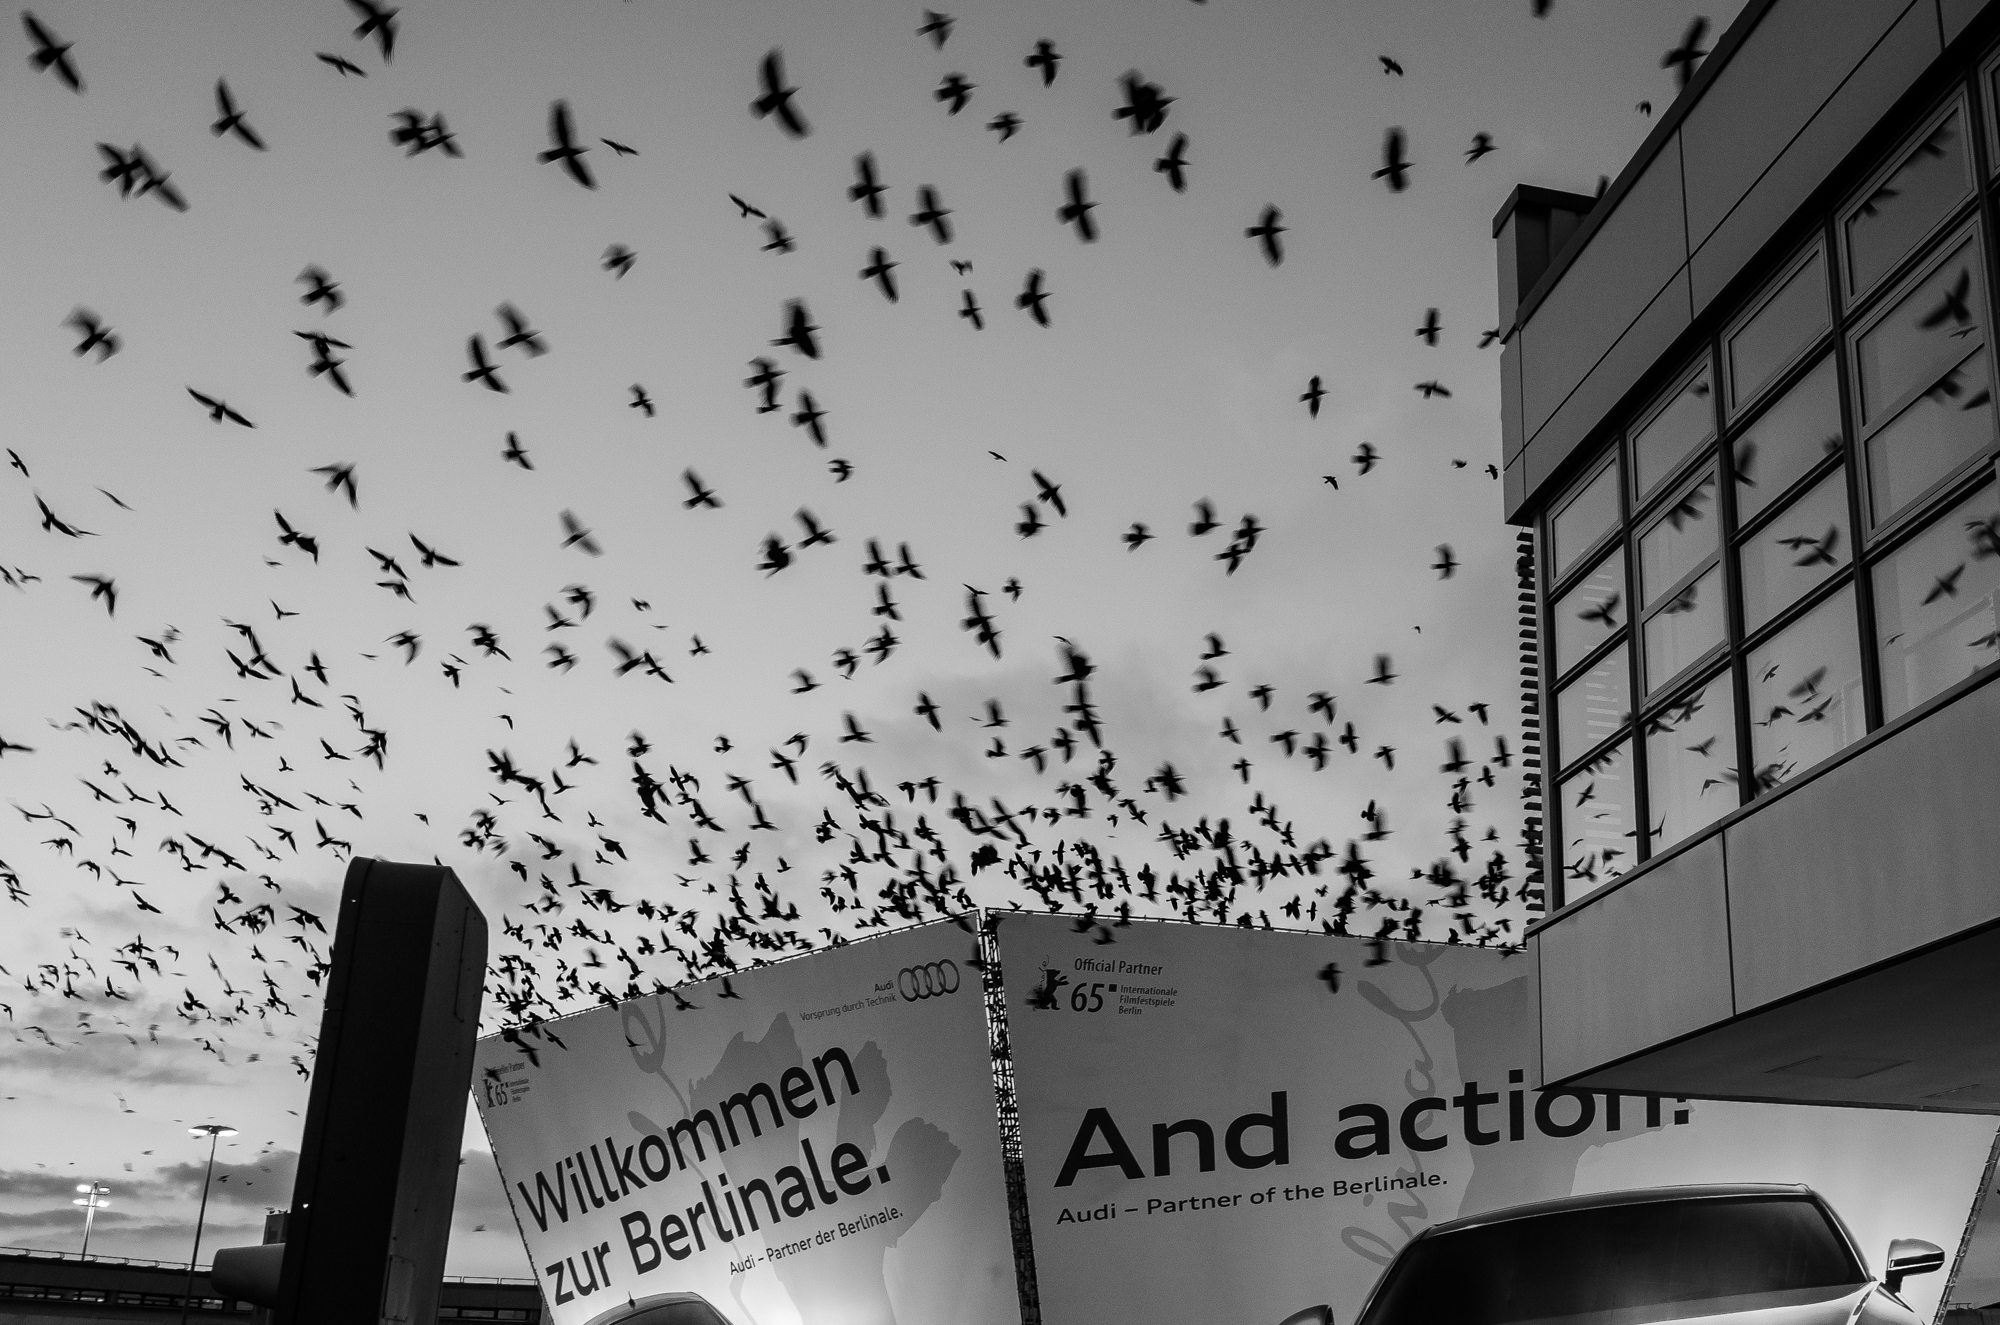
black and white, white, street, photography, urban, wall, line, black, monochrome, streetphotography, bw, blackandwhite, candid, snapshot, ricoh, ricohgr, berlin, streetphoto, shape, streetpassionaward, schirrmacher, monochrome photography